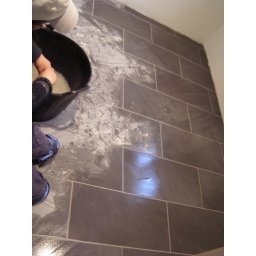
Mel (aka the grouting queen) gets to work whilst Lee lays the cork floor in the bathroom and Iain undercoats skirting